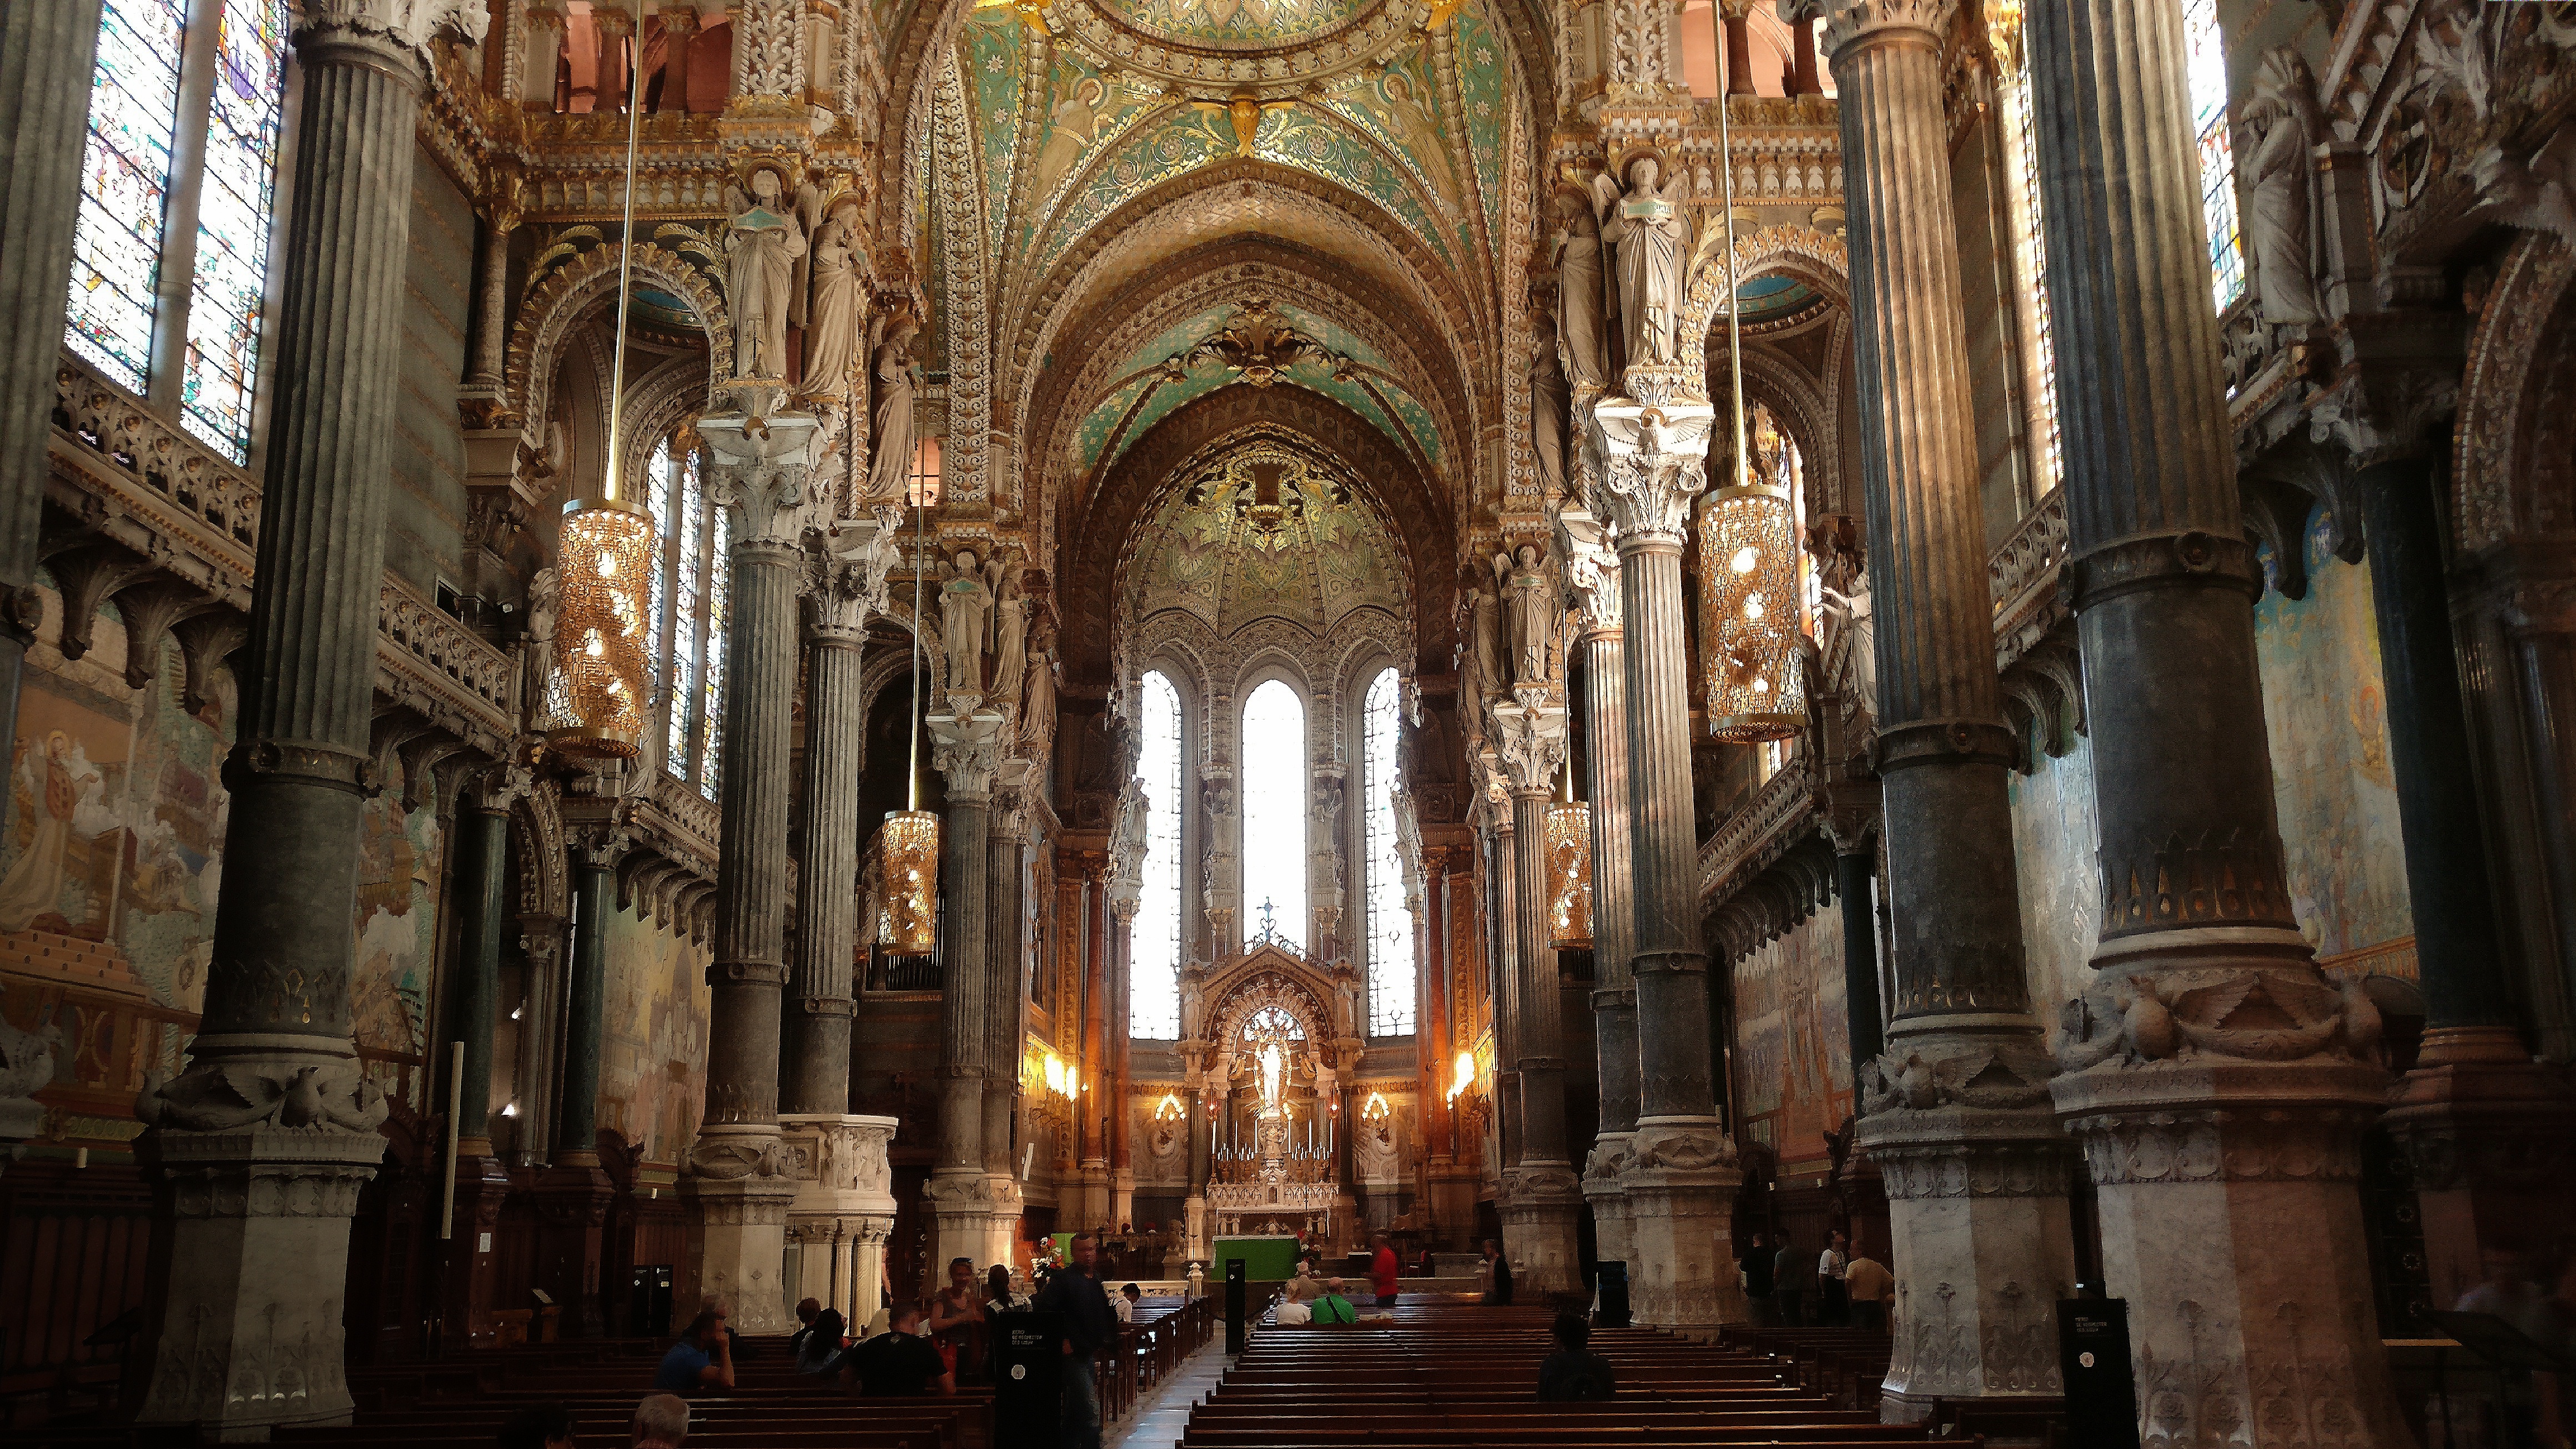
building, church, cathedral, place of worship, monastery, basilica, gothic architecture, ancient history, byzantine architecture